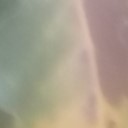
Label: Leaf_rust